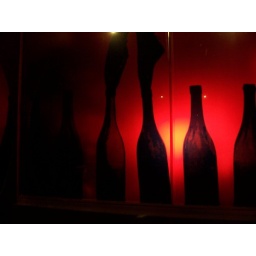
This is the wall in the bathroom of a restaurant called Wine Down